Sevgi Salmanlı

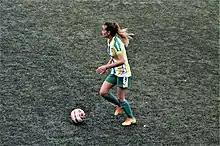
Sevgi Salmanlı playing for Kireçburnu Spor in the 2016-17 First League.

Salmanlı obtained her license from Zeytinburnuspor on April 27, 2010. She played one game each for Zeytinburnuspor in the 2009–10 and then for her high school team altınşehir Lisesi Spor in the 2010–11 Second League. In the 2011–12 season, she transferred to Bakırköy Zara, which also played in the Second League. After seasons, Salmanlı joined Kireçburnu Spor in the second half of the 2013–14 Second League season. Her team finished the 2014–15 season as winner, and was promoted to the First League.